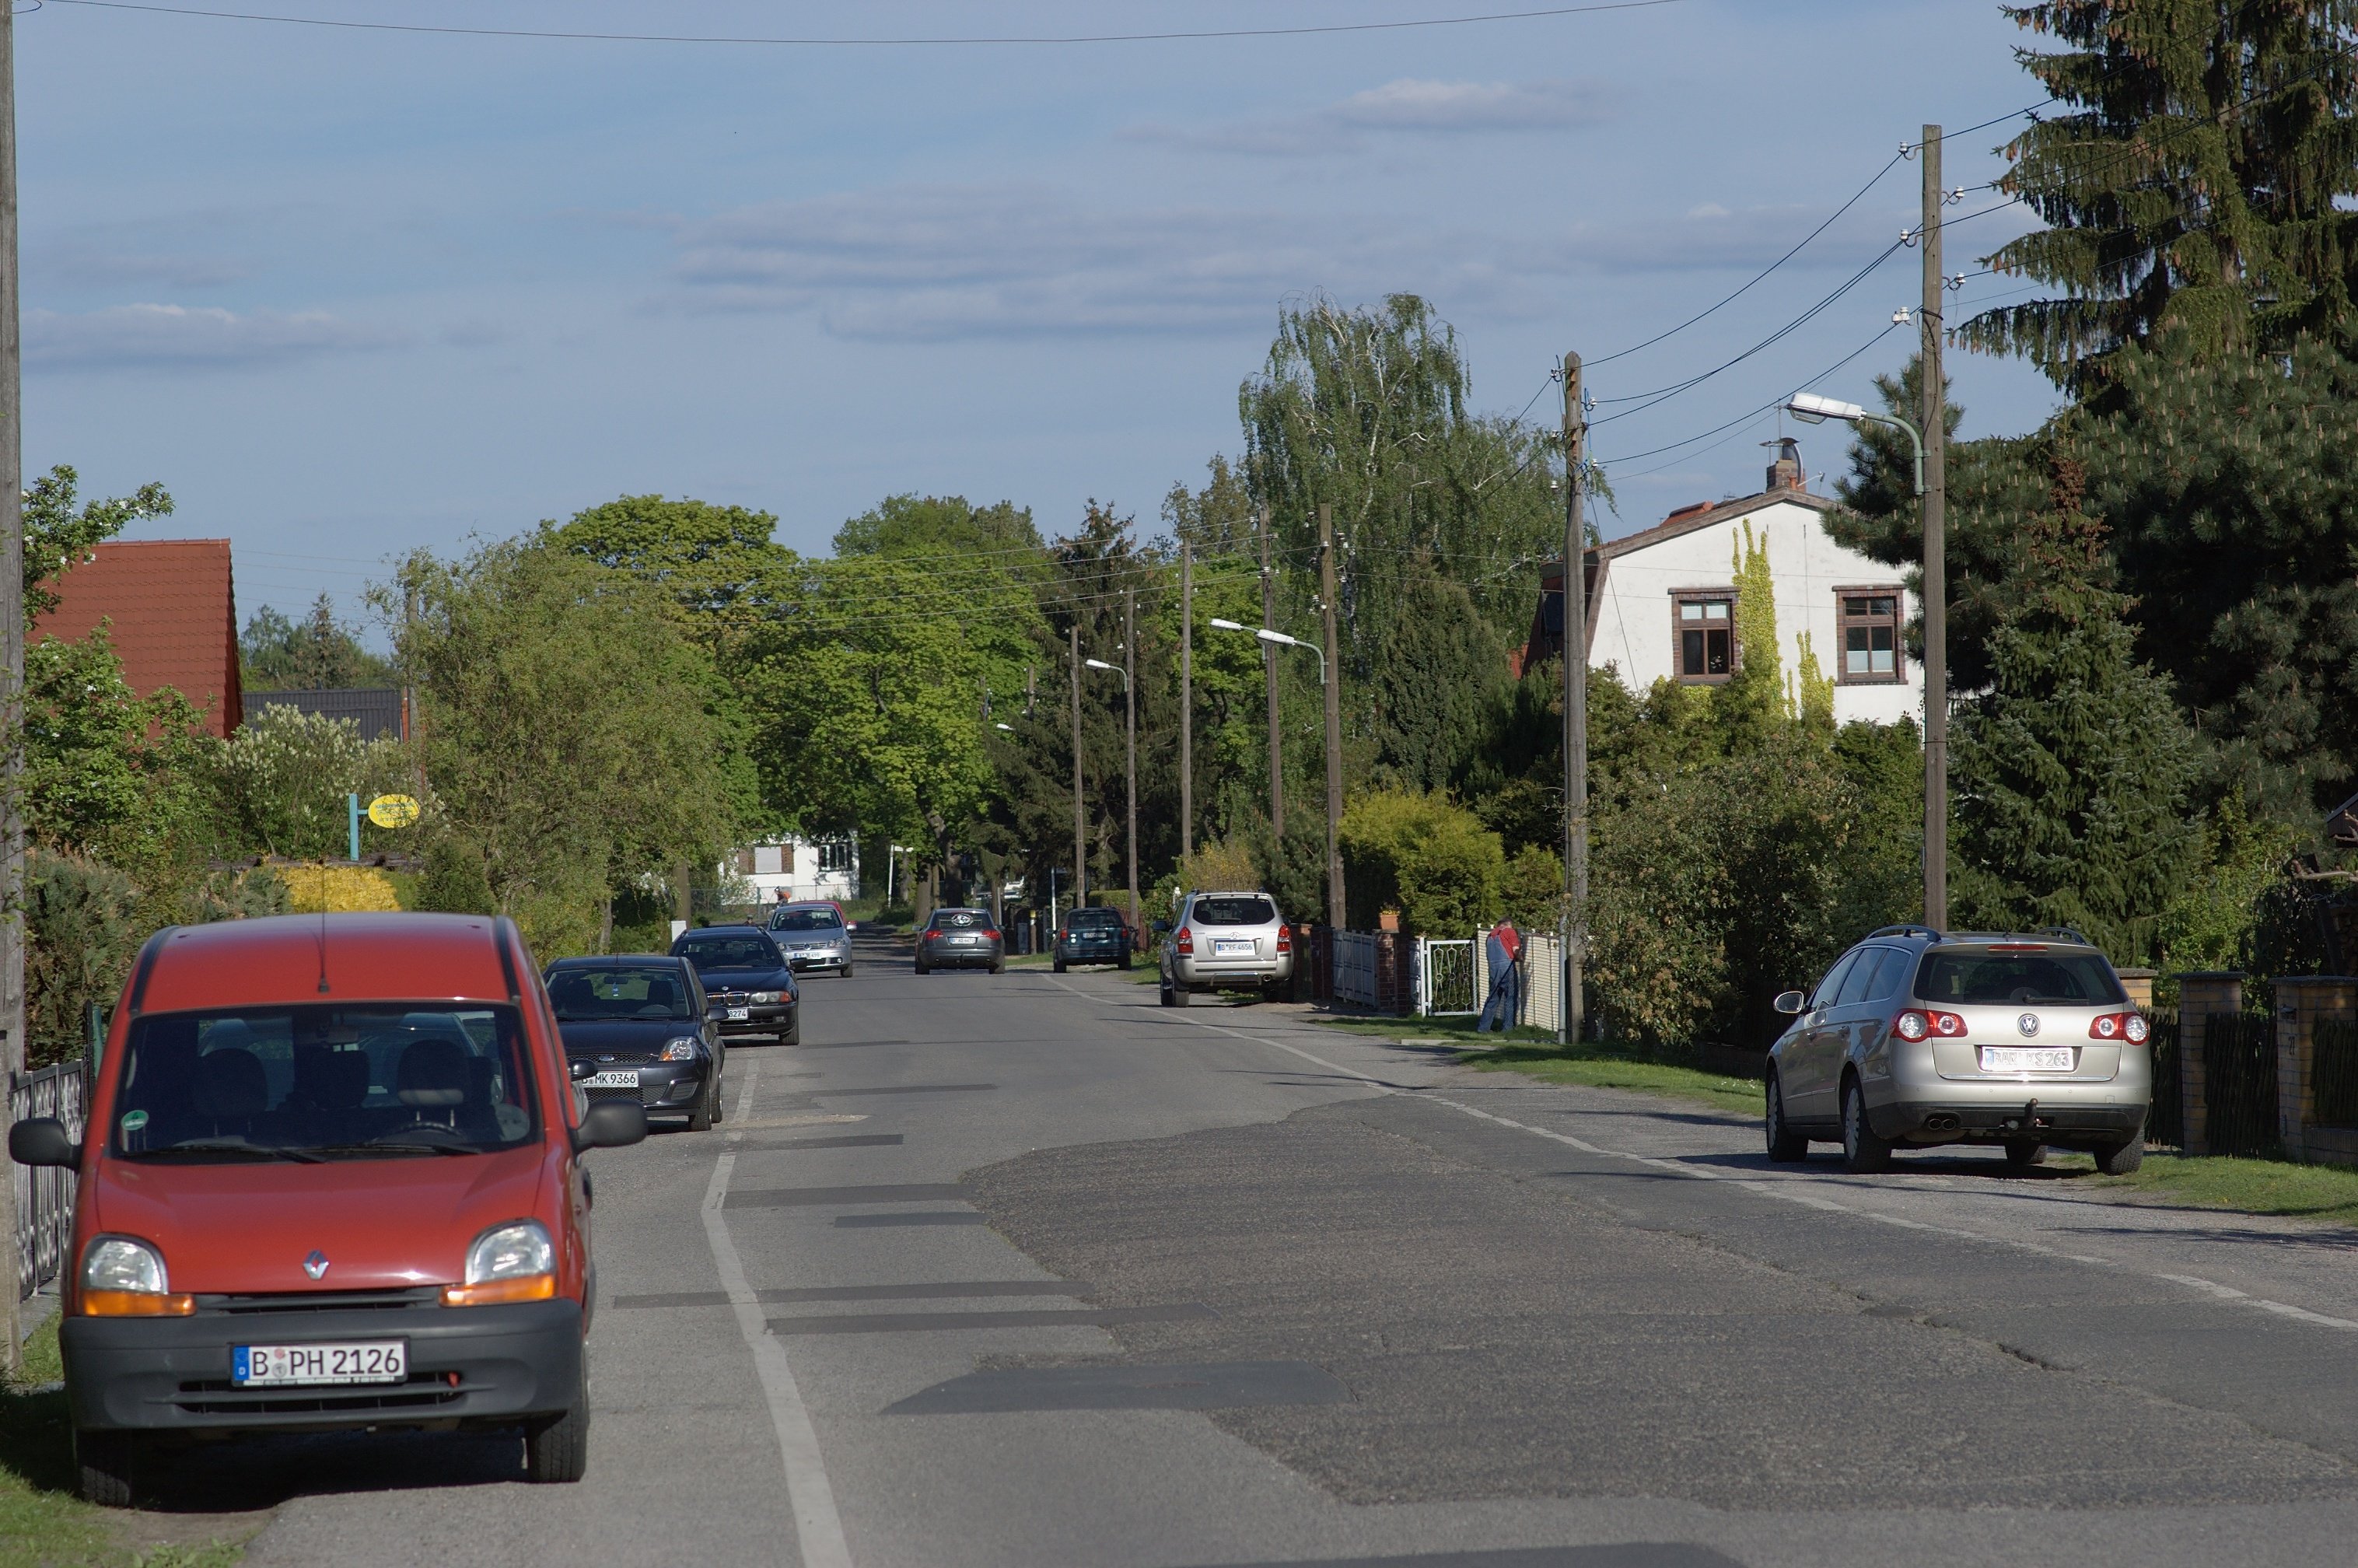
pedestrian, road, traffic, town, highway, downtown, transport, suburb, vehicle, lane, infrastructure, rawtherapee, germany, deutschland, berlin, walimex, samyang, pentax, 85mm, lenstagged, steffenzahn, guessedberlin, gwbthmlamp, k100d, justpentax, iamflickr, 85mmf14, walimex85mm, walimexpro8514if, neighbourhood, residential area, human settlement